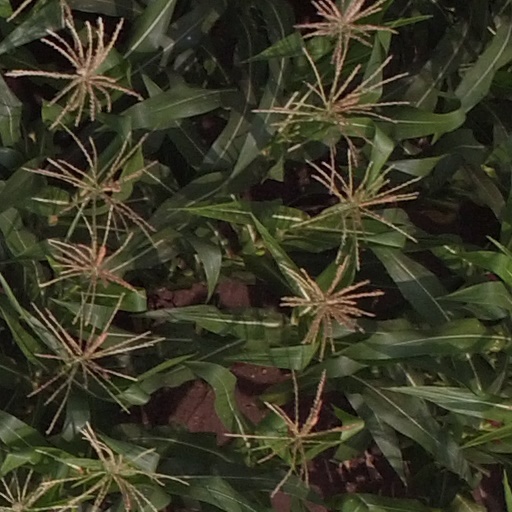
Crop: maize; corn